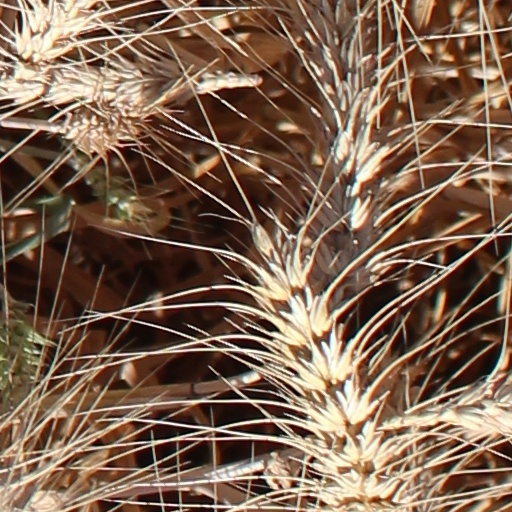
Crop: wheat